Lilias Ashworth Hallett

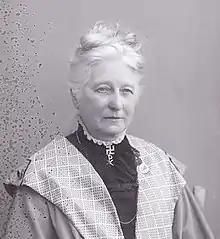
in 1910

Lilias Ashworth Hallett (18 April 1844 – 1922) was a leading British suffragist. She organised, helped to fund activities and was a speaker. She was said to have been "made ill" by the militants but she conceded that it was the militants that created the progress that she had spent years failing to achieve.